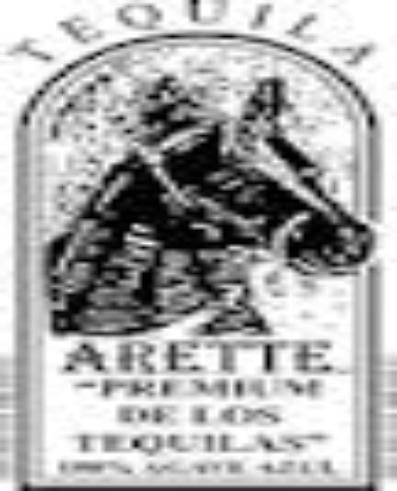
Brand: Arette
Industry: Food